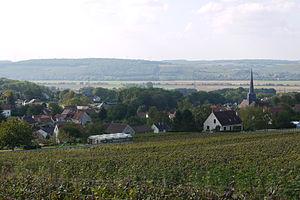
Vue du village, entre les vignes et la vallée de la Marne.
Nesles-la-Montagne est une commune française située dans le département de l'Aisne, en région Hauts-de-France.
L'unité urbaine de Nesles-la-Montagne est une unité urbaine française centrée sur Nesles-la-Montagne, commune du sud du département de l'Aisne.